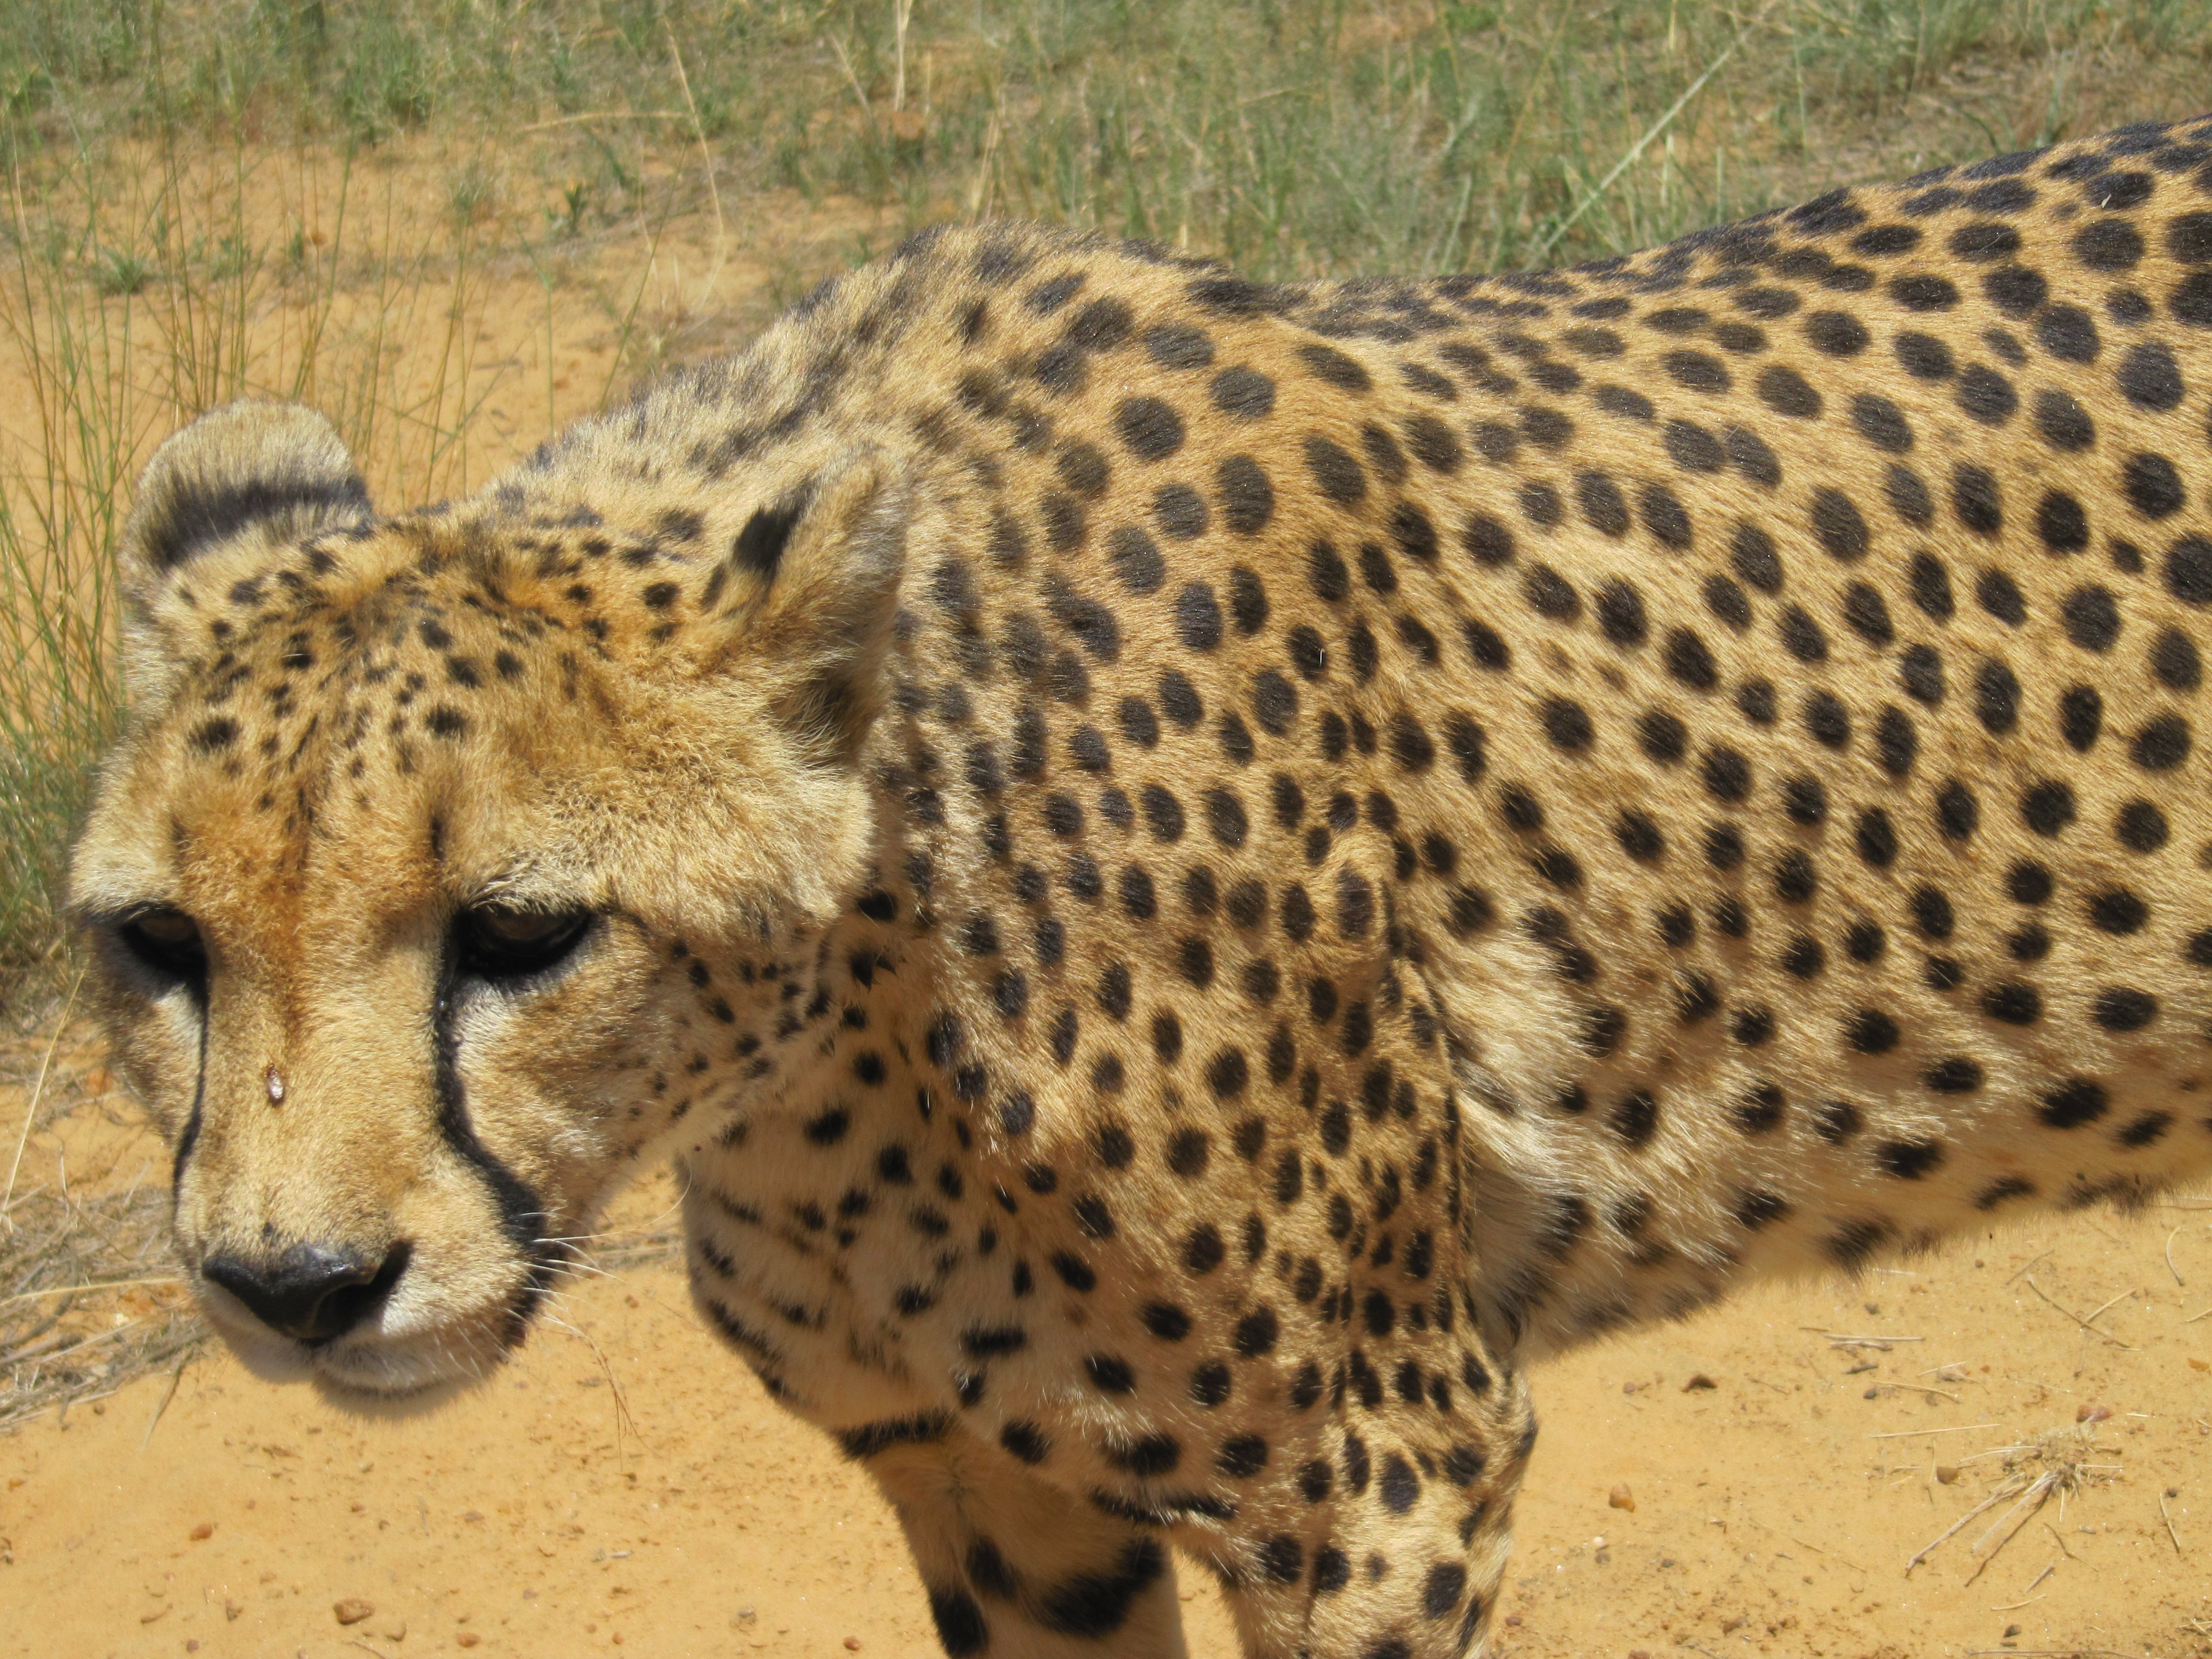
nature, wildlife, cat, africa, mammal, predator, fauna, savanna, leopard, big cat, cheetah, wild animal, vertebrate, wildcat, safari, dangerous, namibia, speed record, small to medium sized cats, cat like mammal